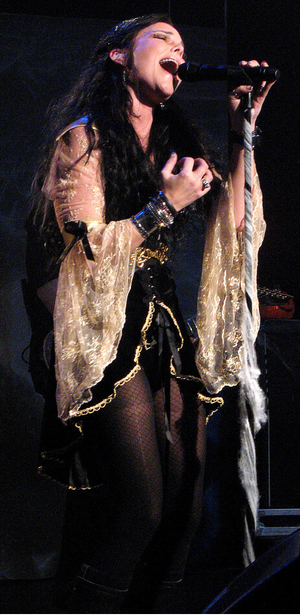
Nightwish / Historie / Dark Passion Play (2006-2007)
Den tidligere sangerinde Anette Olzon synger live på Dark Passion Play-turnéen. Her i Seattle, (USA) 2007.
Nightwish er et metal band fra Kitee, Finland, dannet i 1996 af sangskriver/keyboard Tuomas Holopainen, guitarist Emmpu Vuorinen og bandets tidligere sangerinde Tarja Turunen. Nightwish er et af Finlands mest succesfulde bands med mere end 8 millioner albummer og singler solgt på verdensplan, derudover har bandet fået 1 sølv, 11 guld, og 31 platin plader.